Joost Baljeu

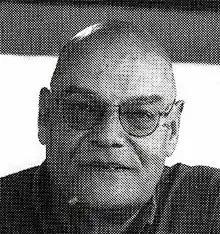

Joost Baljeu (1 November 1925 – 1 July 1991) was a Dutch painter, sculptor and writer. He is known for his large outdoor painted steel structures and his book on Theo van Doesburg.